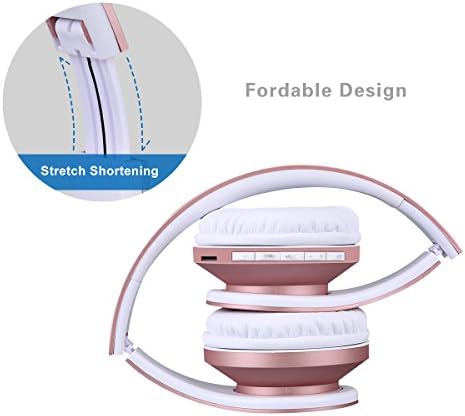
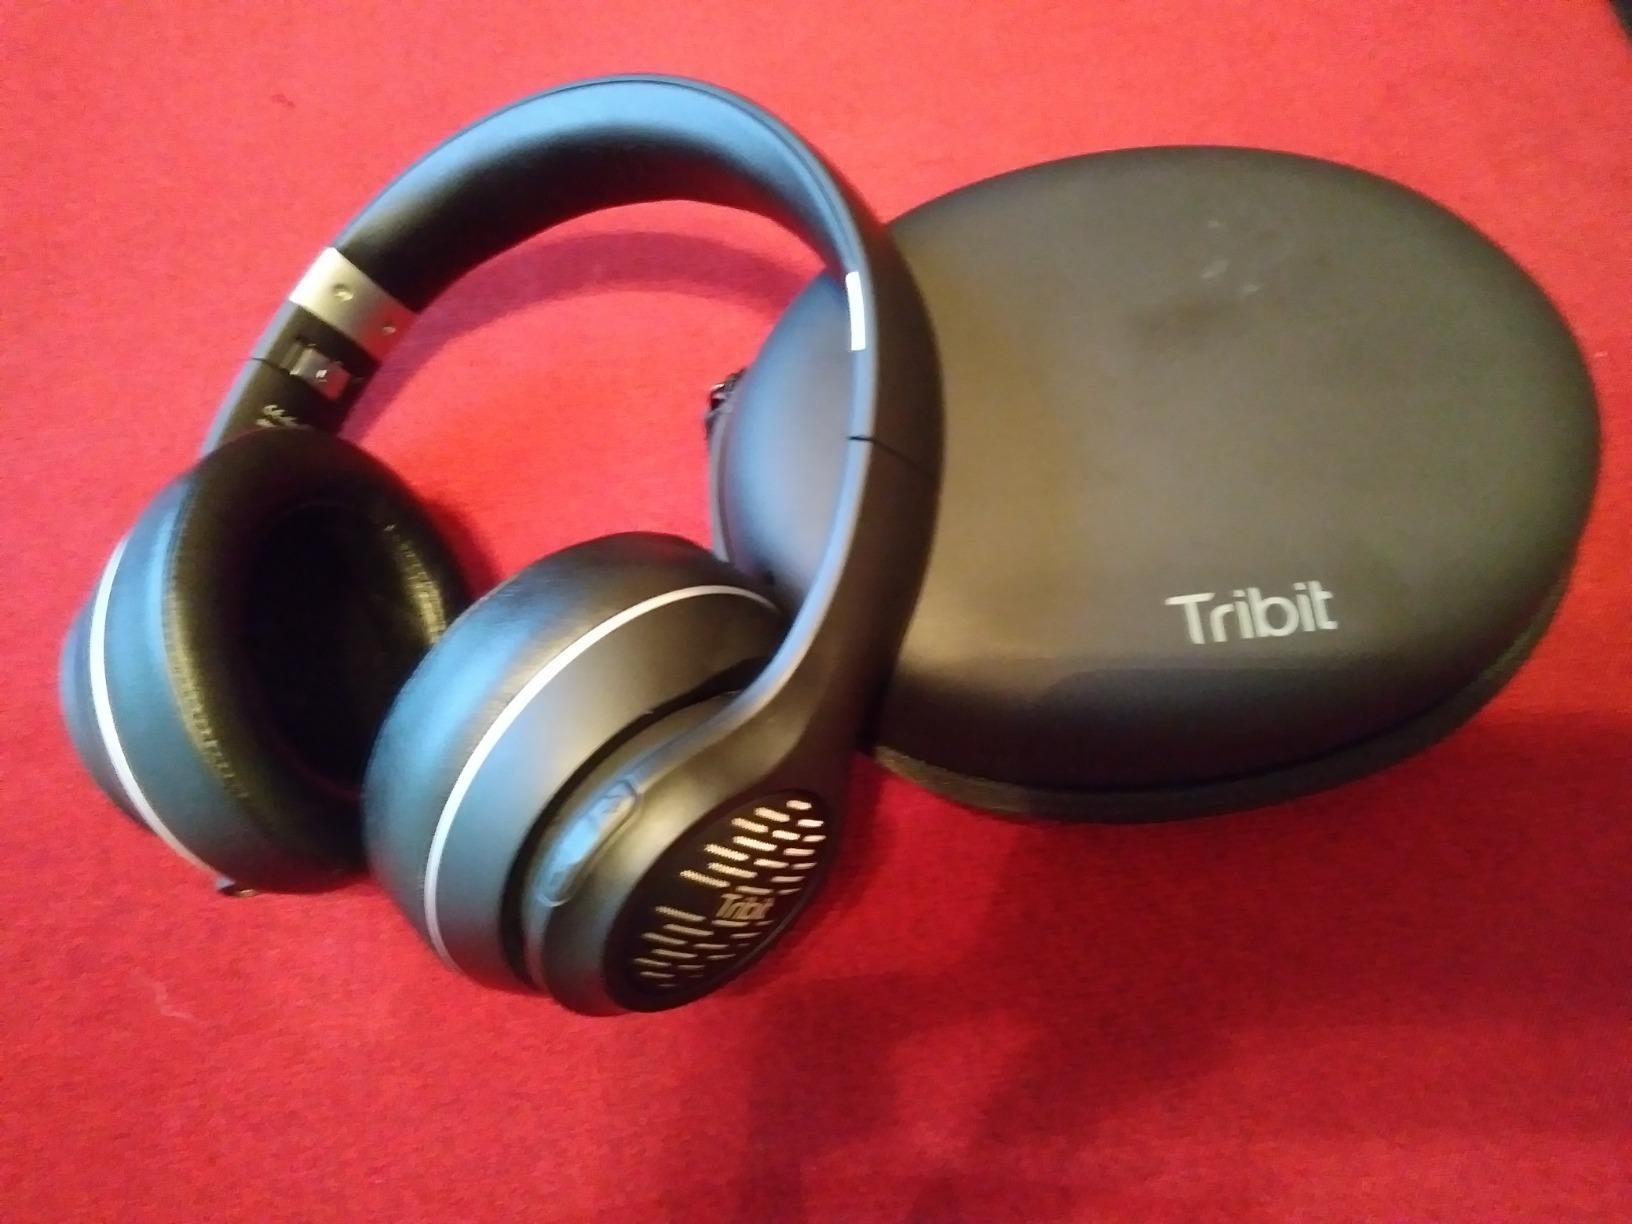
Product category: headphones
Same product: no